Biscotti

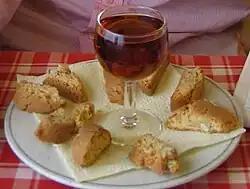
Tuscan-style biscotti served with Vin Santo

In Spain and France, the Catalan or is made with whole or sliced almonds. It is associated with inland Catalonia, Batea, La Fatarella, Prat de Comte, and in the Terra Alta.